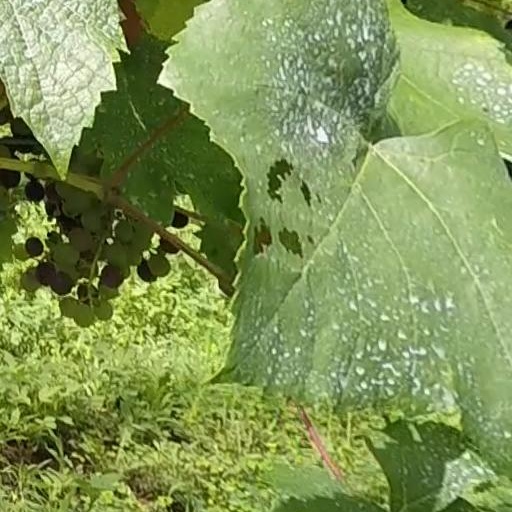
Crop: grape